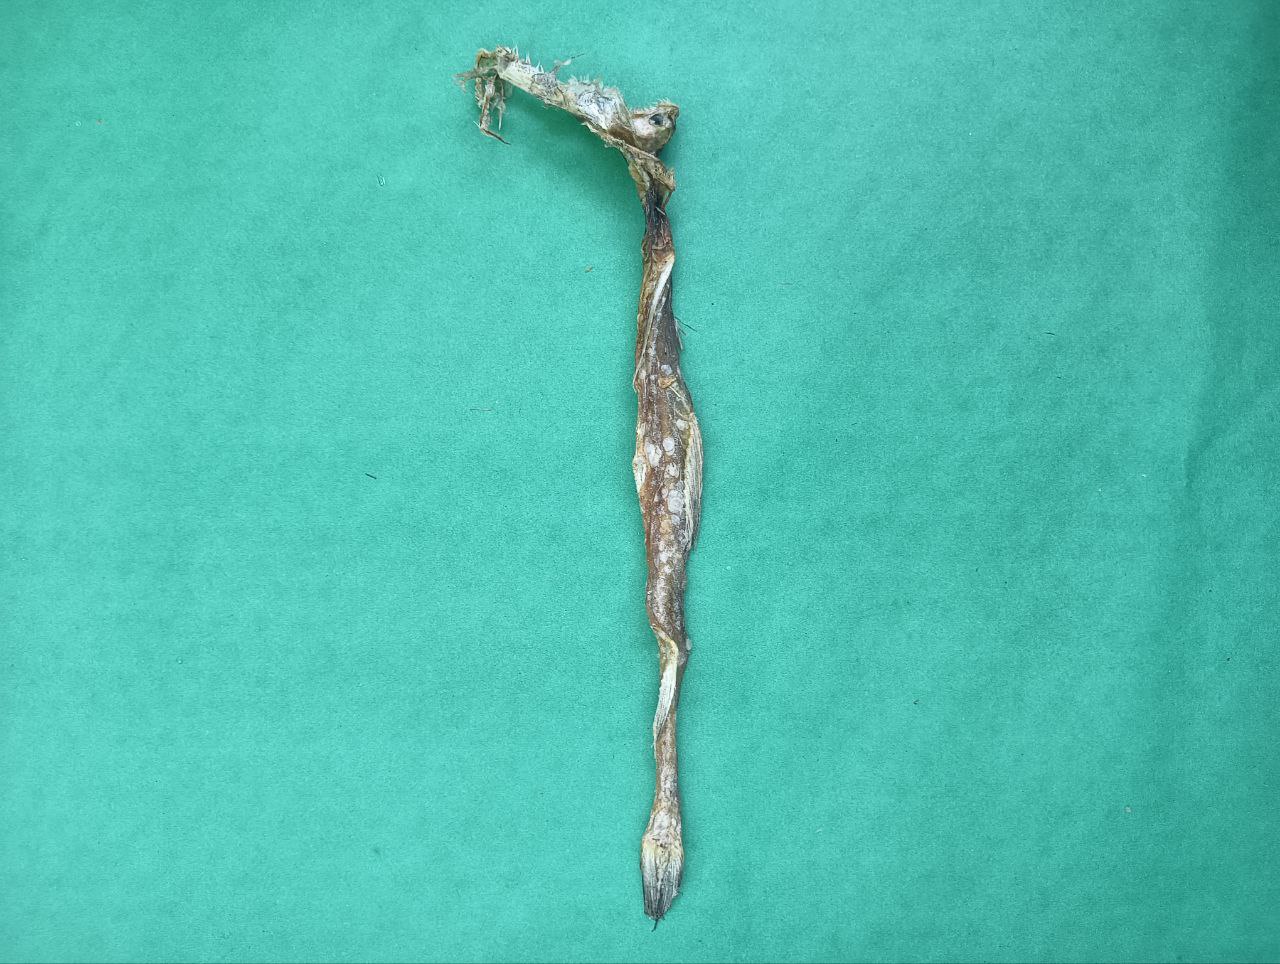
Species: Loitta